Theatre of Coryphaei

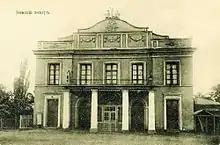
Yelisvetgrad theatre, where the first performance of the "Society of Ukrainian artists under the direction of M. L. Kropyvnytskyi" took place on October 27, 1882. Now it is the Kirovohrad Ukrainian music and drama theater named after Marko Kropyvnytskyi.

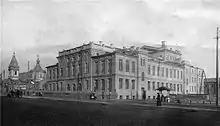
, where the first Ukrainian stationary theatre operated since 1907. Now it is the Kyiv National Academic Theatre of Operetta.

The Theatre of Coryphaei is a Ukrainian theater. It is located in the city of Yelizavetgrad Kropyvnytskyi, Ukraine. The theatre was founded by Marko Lukich Kropyvnytskyi in 1882. Thereafter, its most active head was , who promoted the use of Ukrainian language and Ukrainian theatre at a time when both were banned by the Russian empire.